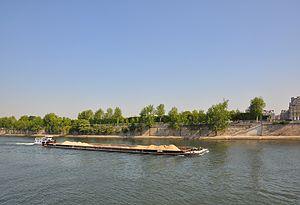
Transport de gravier sur la Seine à Paris.
Le transport fluvial est le transport sur les voies navigables, qu'elles soient des cours d'eau navigables, éventuellement aménagés, ou des canaux artificiels.
La Seine est un fleuve français, long de 774,76 kilomètres, qui coule dans le Bassin parisien et arrose notamment Troyes, Paris, Rouen et Le Havre. Sa source se situe à 446 m d'altitude à Source-Seine, en Côte-d'Or, sur le plateau de Langres. Son cours a une orientation générale du sud-est au nord-ouest. La Seine se jette dans la Manche entre Le Havre et Honfleur. Son bassin versant, d'une superficie de 79 000 km², englobe près de 30 % de la population du pays.